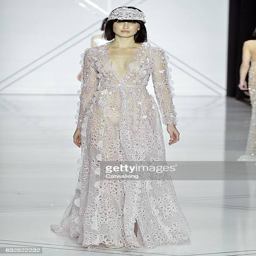
a model walks the runway at the summer fashion show during fashion week